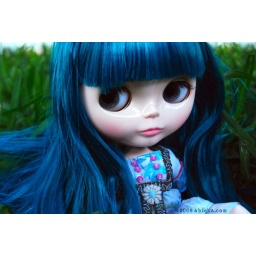
Minerva love the Prout&amp;amp;Toot dress too. Really, the girls are all squabbling over this dress. XD